Anatoly Konenko

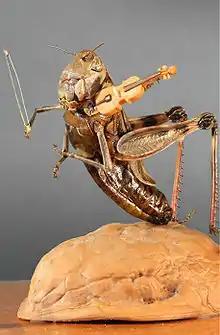
Grasshopper playing the violin.

Konenko began to create miniature works in 1981. Konenko's works often reference Russian fables and fairy tales; some of his most famous creations include "The Savvy Flea", "The Grasshopper Violinist" and "A Caravan of Camels in the Eye of the Needle". Since 2007, his son has worked with him.